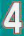
Number: 4